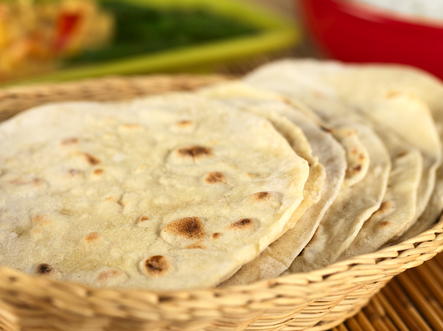
Dish: chapati